Hungary–Ukraine relations

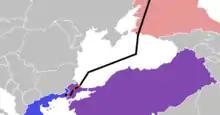
The TurkStream pipeline connects Russia and Turkey under the Black Sea, circumventing Ukraine, which traditionally transmits Russian natural gas to the rest of Europe.

On 27 September 2021, the Hungarian government signed a 15-year natural gas contract with Gazprom, Russia's state-owned energy conglomorate. The deal will provide 4.5 billion cubic meters of Russian gas to Hungary annually through the newly constructed TurkStream pipeline; under the contract, 3.5 billion cubic meters will be transported through Serbia and 1 billion cubic meters will go through Austria, making up about half of Hungary's natural gas consumption. By bypassing Ukraine entirely, the new route strips Ukraine of millions of dollars in profits from transit fees on Russian natural gas shipments to central and western Europe, on which it is economically reliant.